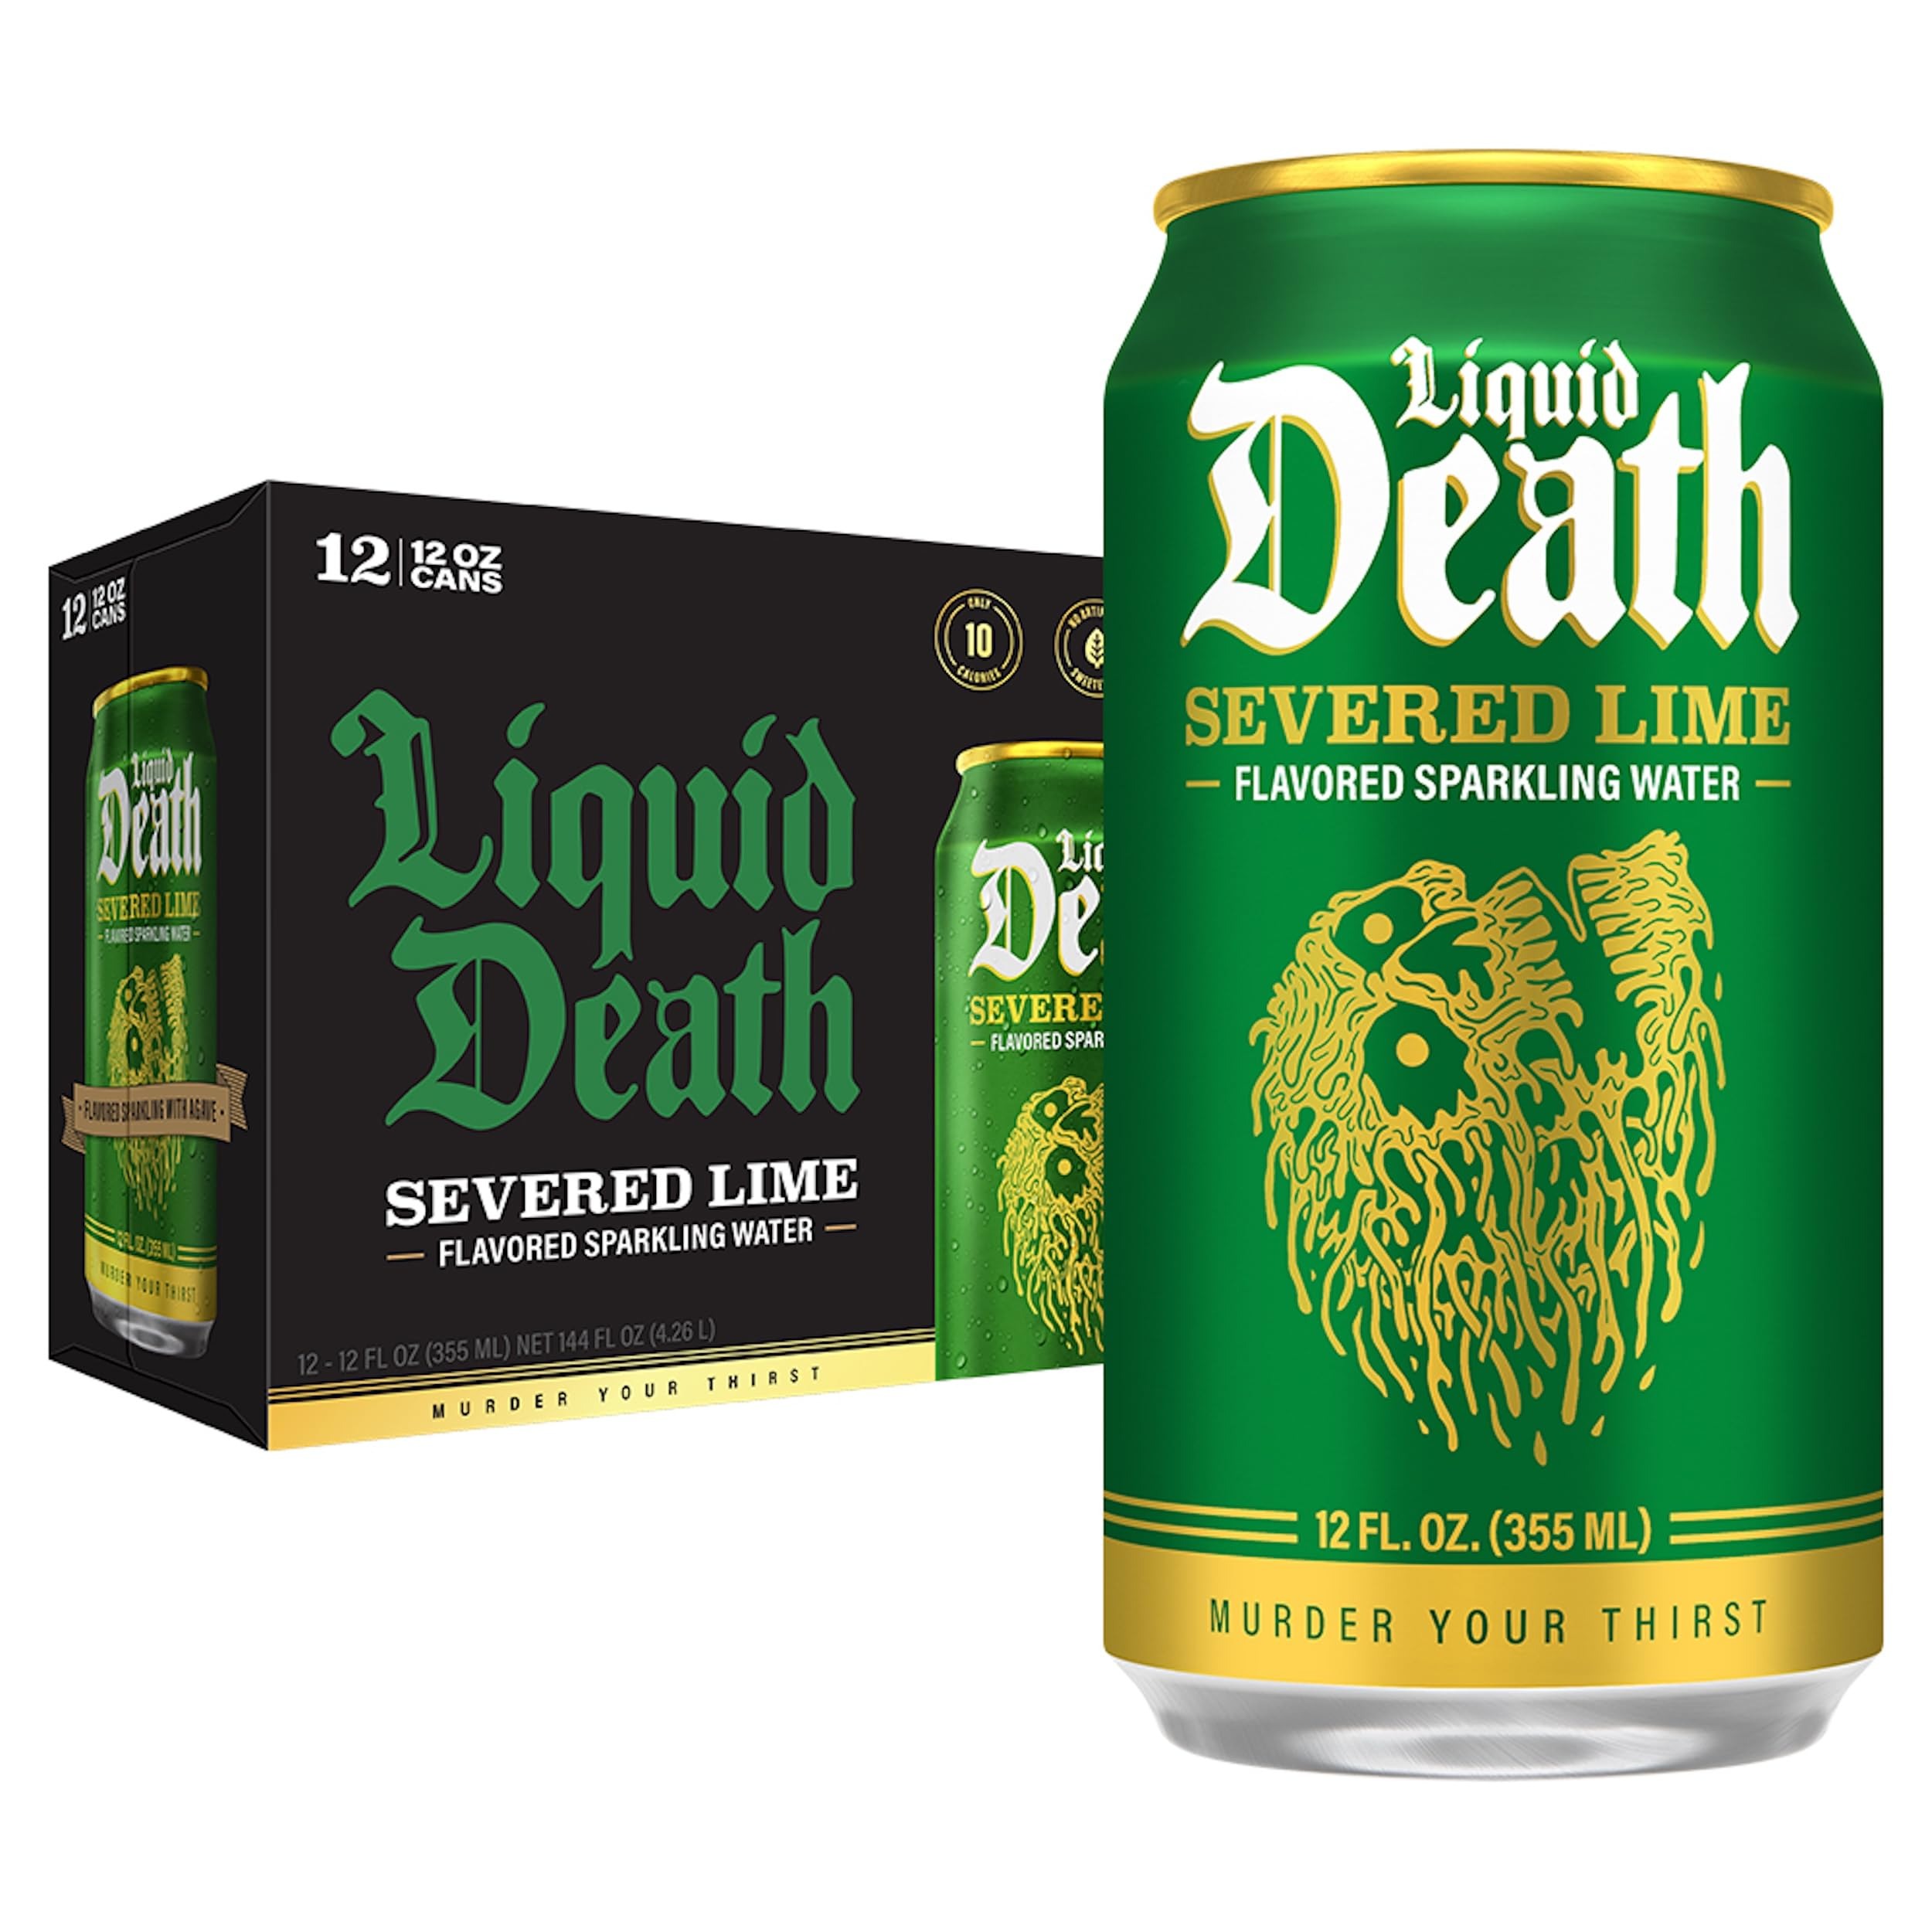
Item Name: Liquid Death, Severed Lime, Lime-Flavored Sparkling Water, 12-Pack (12oz Cans), Low Calorie & No Artificial Sweeteners
Bullet Point 1: Soda-Flavored Sparkling Water
Bullet Point 2: 2g Sugar
Bullet Point 3: 10 Calories
Bullet Point 4: No Artificial Sweeteners
Bullet Point 5: Infinitely Recyclable Aluminum Cans
Bullet Point 6: Portion of Proceeds Donated To Help Kill Plastic Pollution
Value: 144.0
Unit: Fl Oz

Price: 6.99